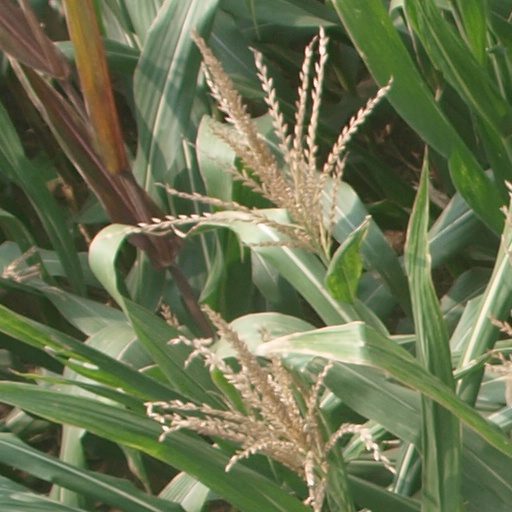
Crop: maize; corn